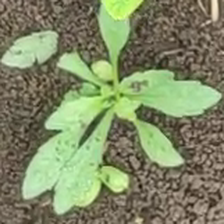
Weed species: Moti_dudhi(Euphorbia_geneculata_L)